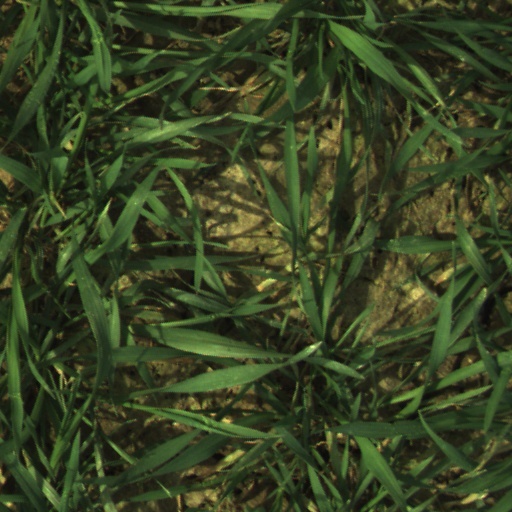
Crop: wheat